Mercer, Maine

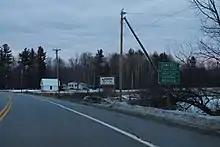
A street sign designating Mercer.

According to the United States Census Bureau, the town has a total area of , of which is land and is water.